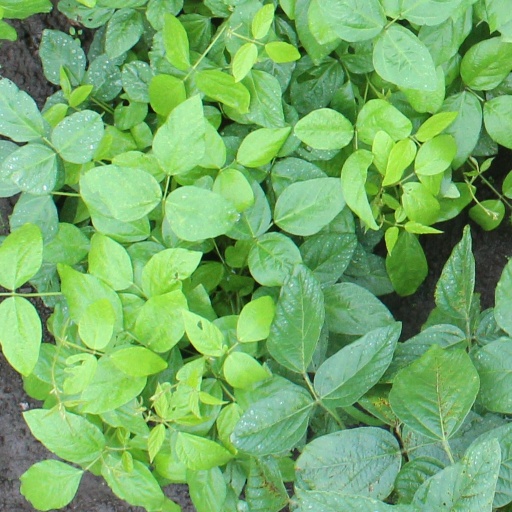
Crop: soybean